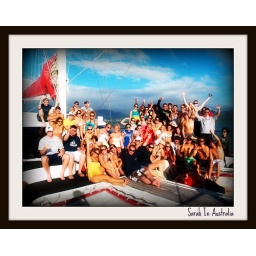
Sarah front row, 7th from the left in the red shirt and sunglasses